Maldives

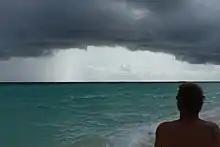
Dark clouds bringing heavy rain, common in the rainy season

When the British became increasingly unable to continue their colonial hold on Asia and were losing their colonies to the indigenous populations who wanted freedom, on 26 July 1965 an agreement was signed on behalf of the Sultan by Ibrahim Nasir Rannabandeyri Kilegefan, Prime Minister, and on behalf of the British government by Sir Michael Walker, British Ambassador-designate to the Maldive Islands, which formally ended the British authority on the defence and external affairs of the Maldives. The islands thus achieved independence, with the ceremony taking place at the British High Commissioner's Residence in Colombo. After this, the sultanate continued for another three years under Sir Muhammad Fareed Didi, who declared himself King upon independence.